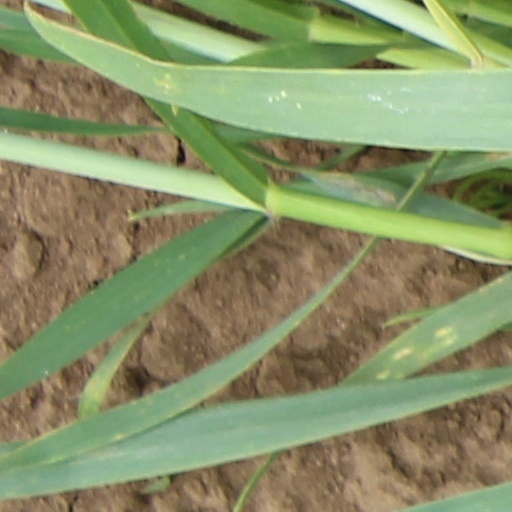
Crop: wheat